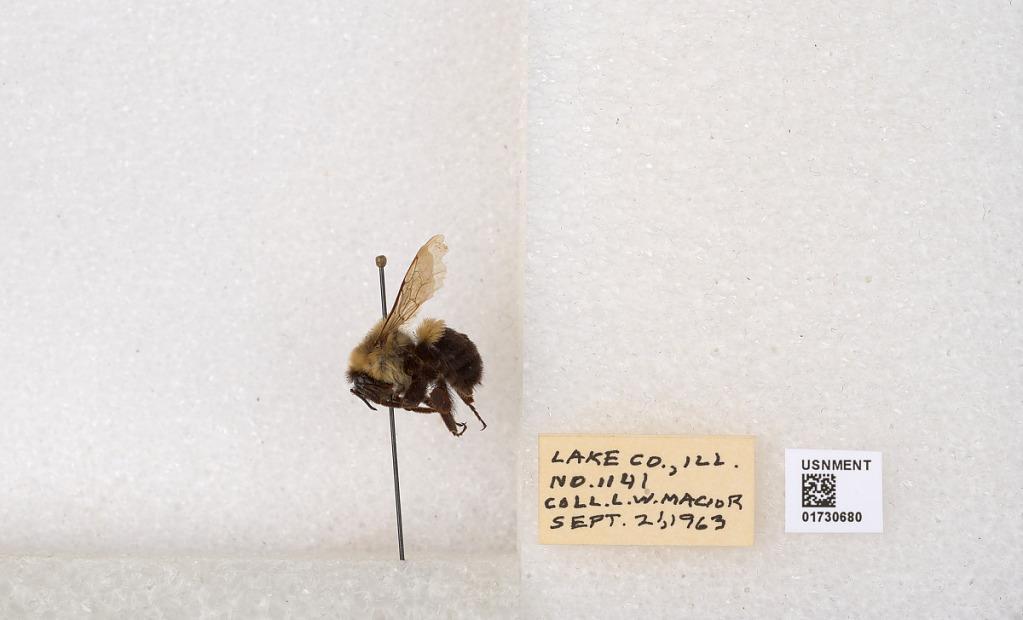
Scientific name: Bombus impatiens Cresson
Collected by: L. Macior
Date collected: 1963-9-21
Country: United States
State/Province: Illinois
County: Lake
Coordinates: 42.3494, -87.8618